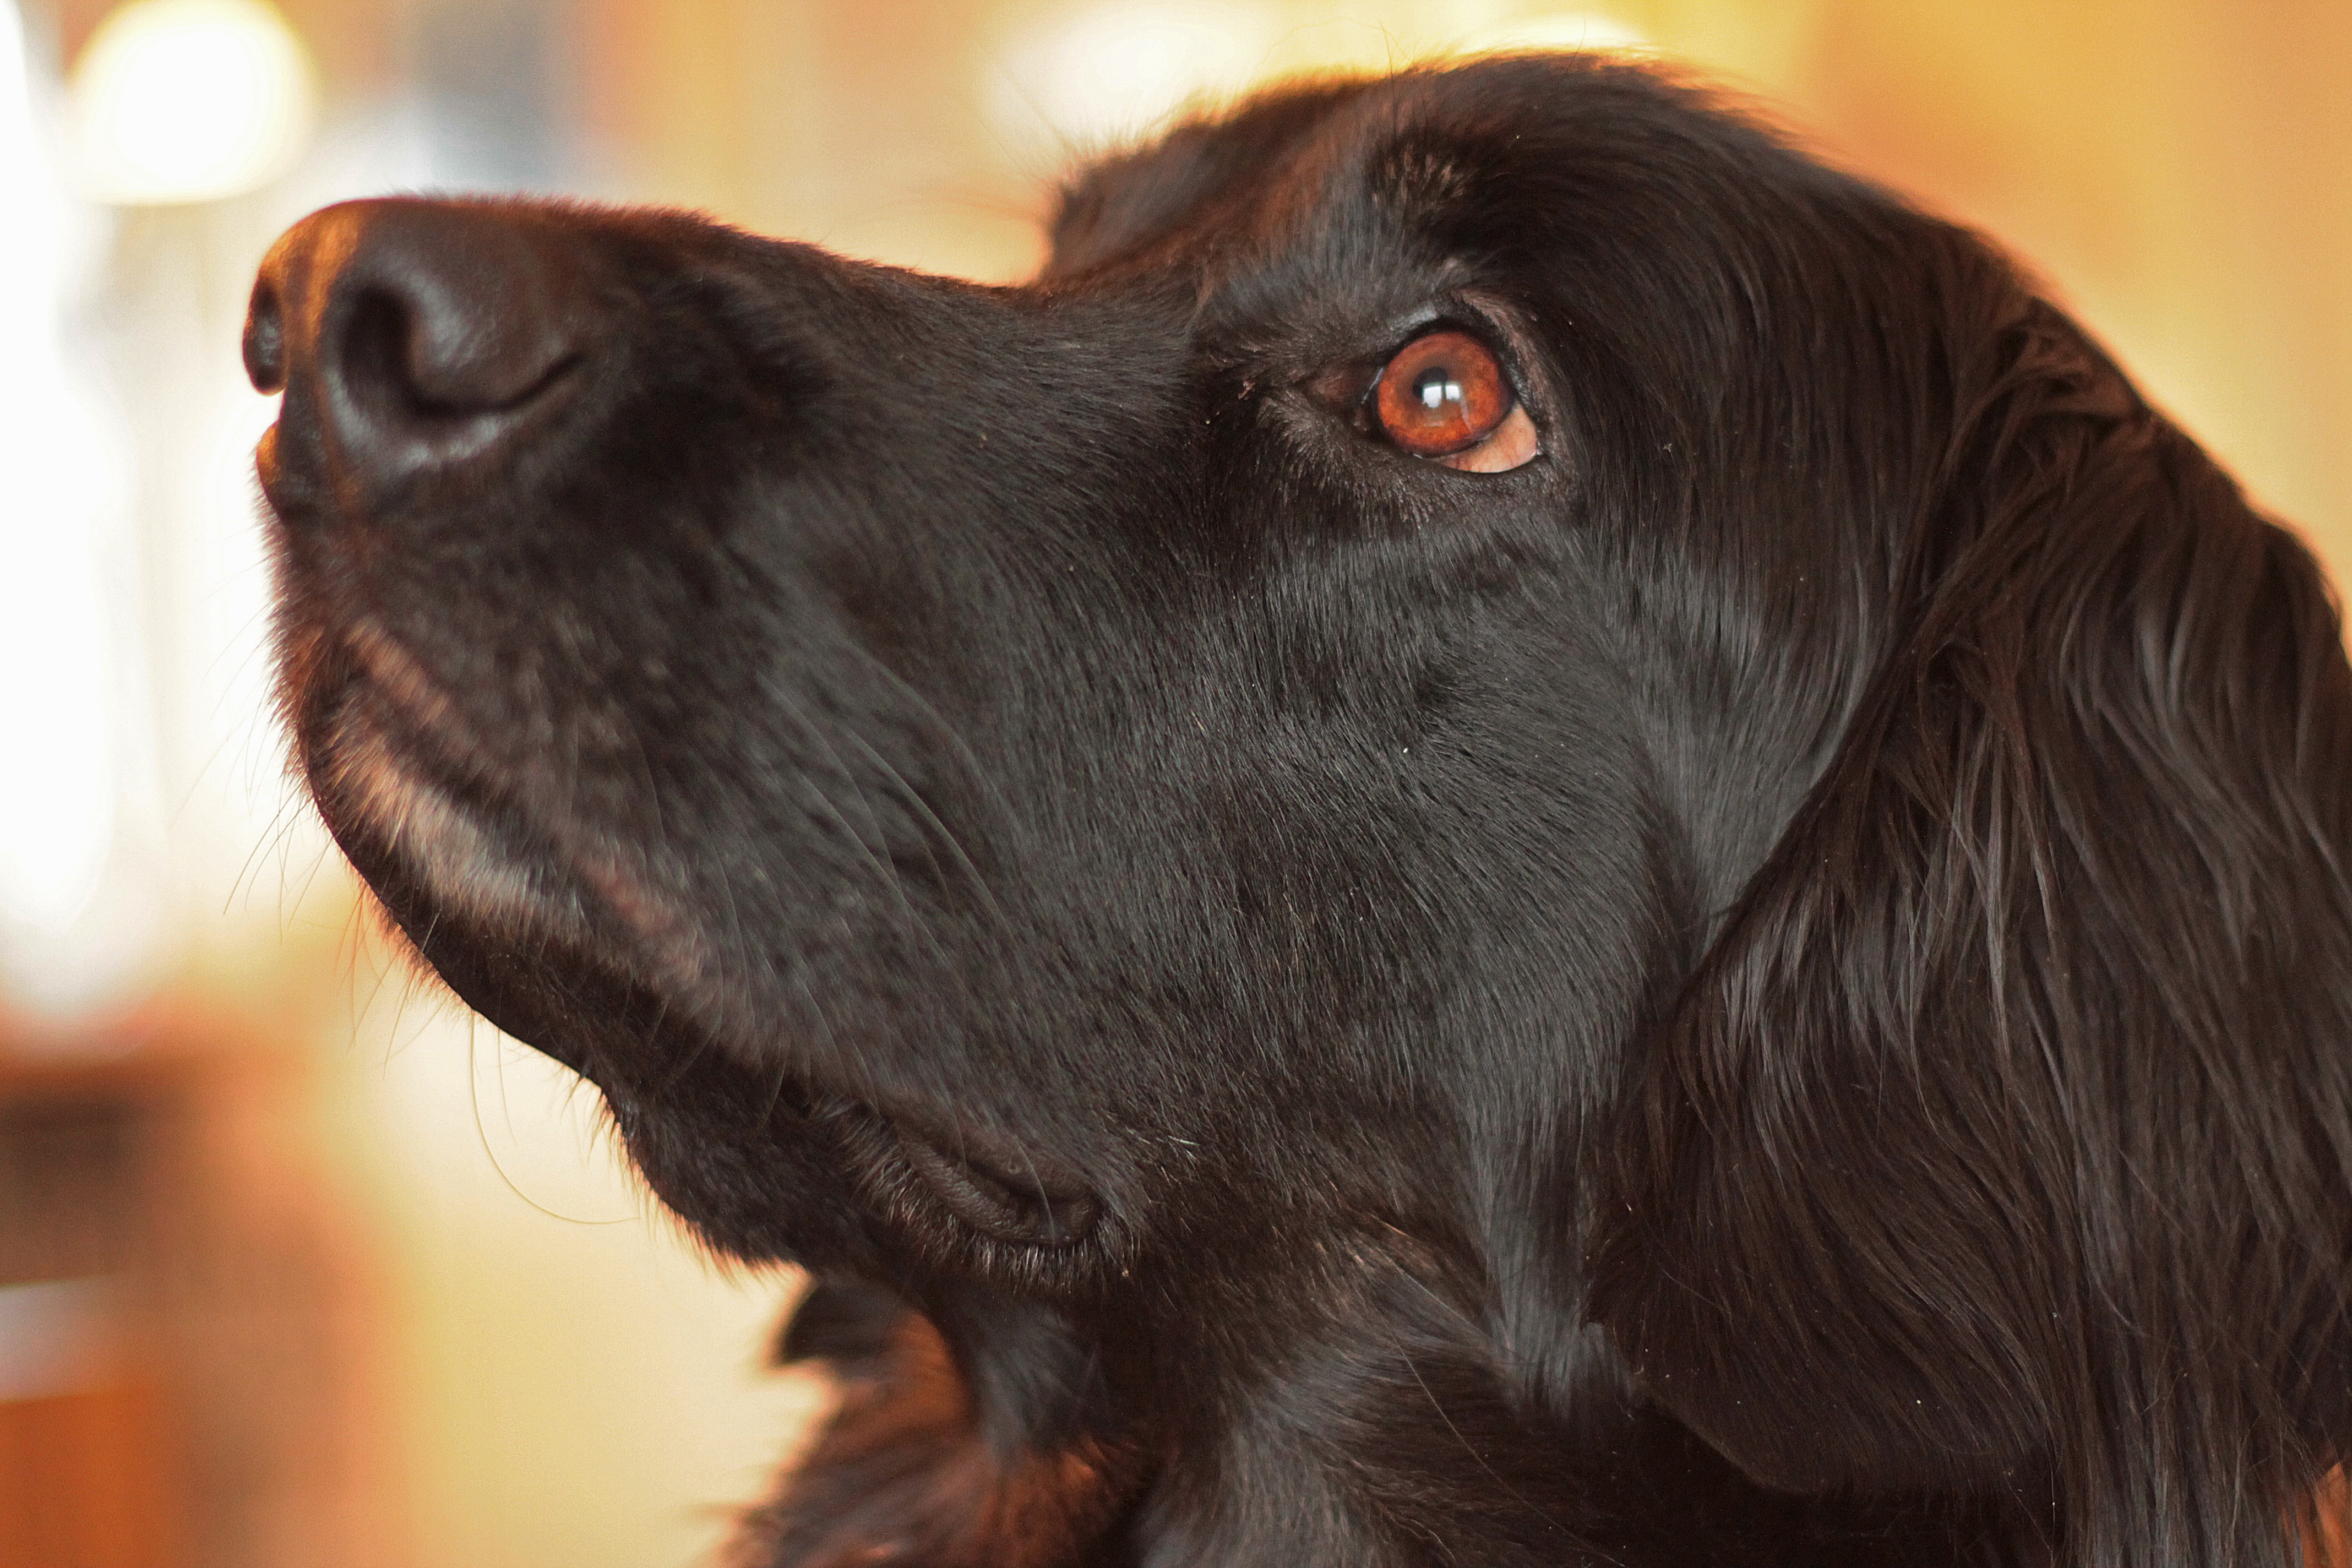
dog, mammal, vertebrate, dog breed, retriever, flat coated retriever, setter, irish setter, dog like mammal, carnivoran, english cocker spaniel, boykin spaniel, field spaniel